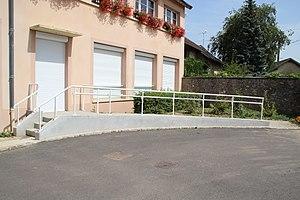
Mairie de Boinville-le-Gaillard en France. Object location48°